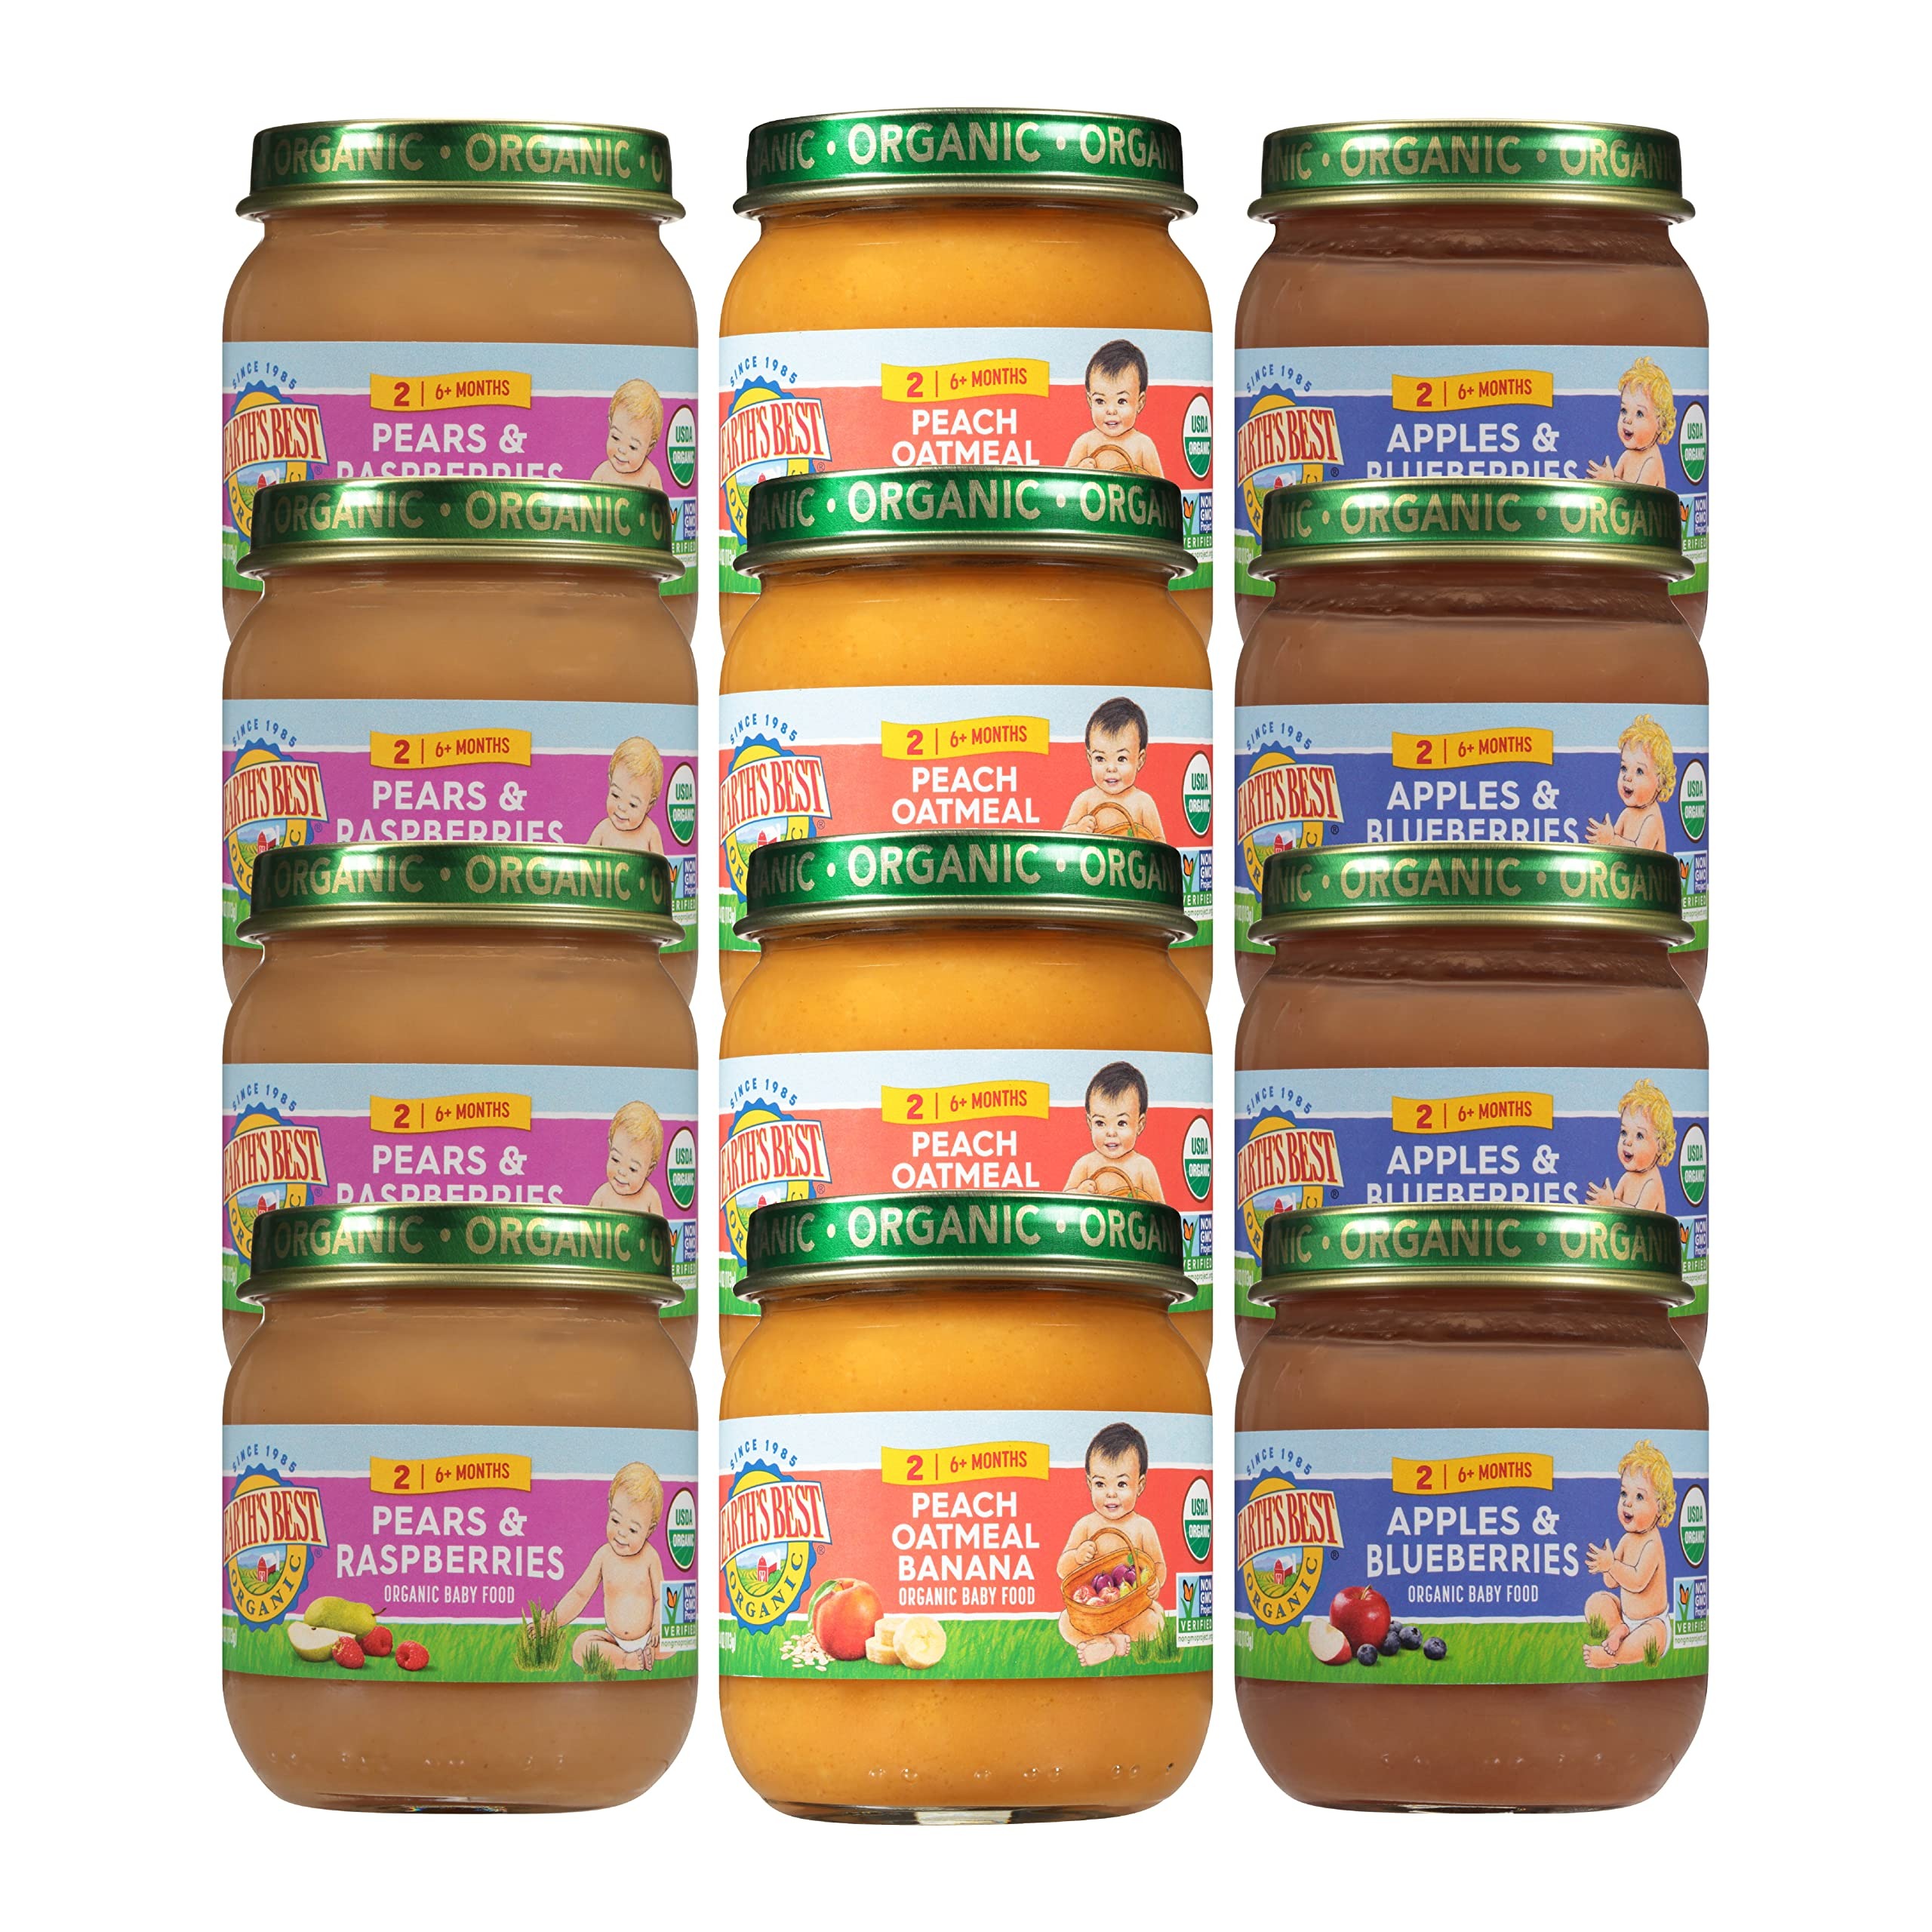
Item Name: Earth's Best Organic Baby Food Jars, Stage 2 Fruit Puree for Babies 6 Months and Older, Organic Fruit Variety Pack, 4 oz Resealable Glass Jar (Pack of 12)
Bullet Point 1: ORGANIC FRUIT PUREE: Made with wholesome ingredients like organic fruit puree, these baby food jars help nourish your little one as they explore new foods and textures
Bullet Point 2: RESEALABLE GLASS BABY FOOD JARS: Resealable glass jars make it easy to store leftovers or portion out meals and can even be washed and re-used as baby food storage containers
Bullet Point 3: STAGE 2 BABY FOOD: Expand your little one's pallet to stage 2 foods and introduce them to the exciting new flavor combinations of our fruit puree jars
Bullet Point 4: EARTH'S BEST: Explore our full collection of organic baby food and toddler snacks to find easy-to-digest baby formula, toddler cookies, and more stage 1 and stage 2 baby food jars
Bullet Point 5: ORGANIC FRUIT VARIETY PACK: Includes twelve 4 oz glass jars of Earth's Best Organic baby food (4 Peach Oatmeal Banana, 4 Pear and Raspberries, 4 Apples and Blueberries)
Value: 48.0
Unit: Ounce

Price: 13.98